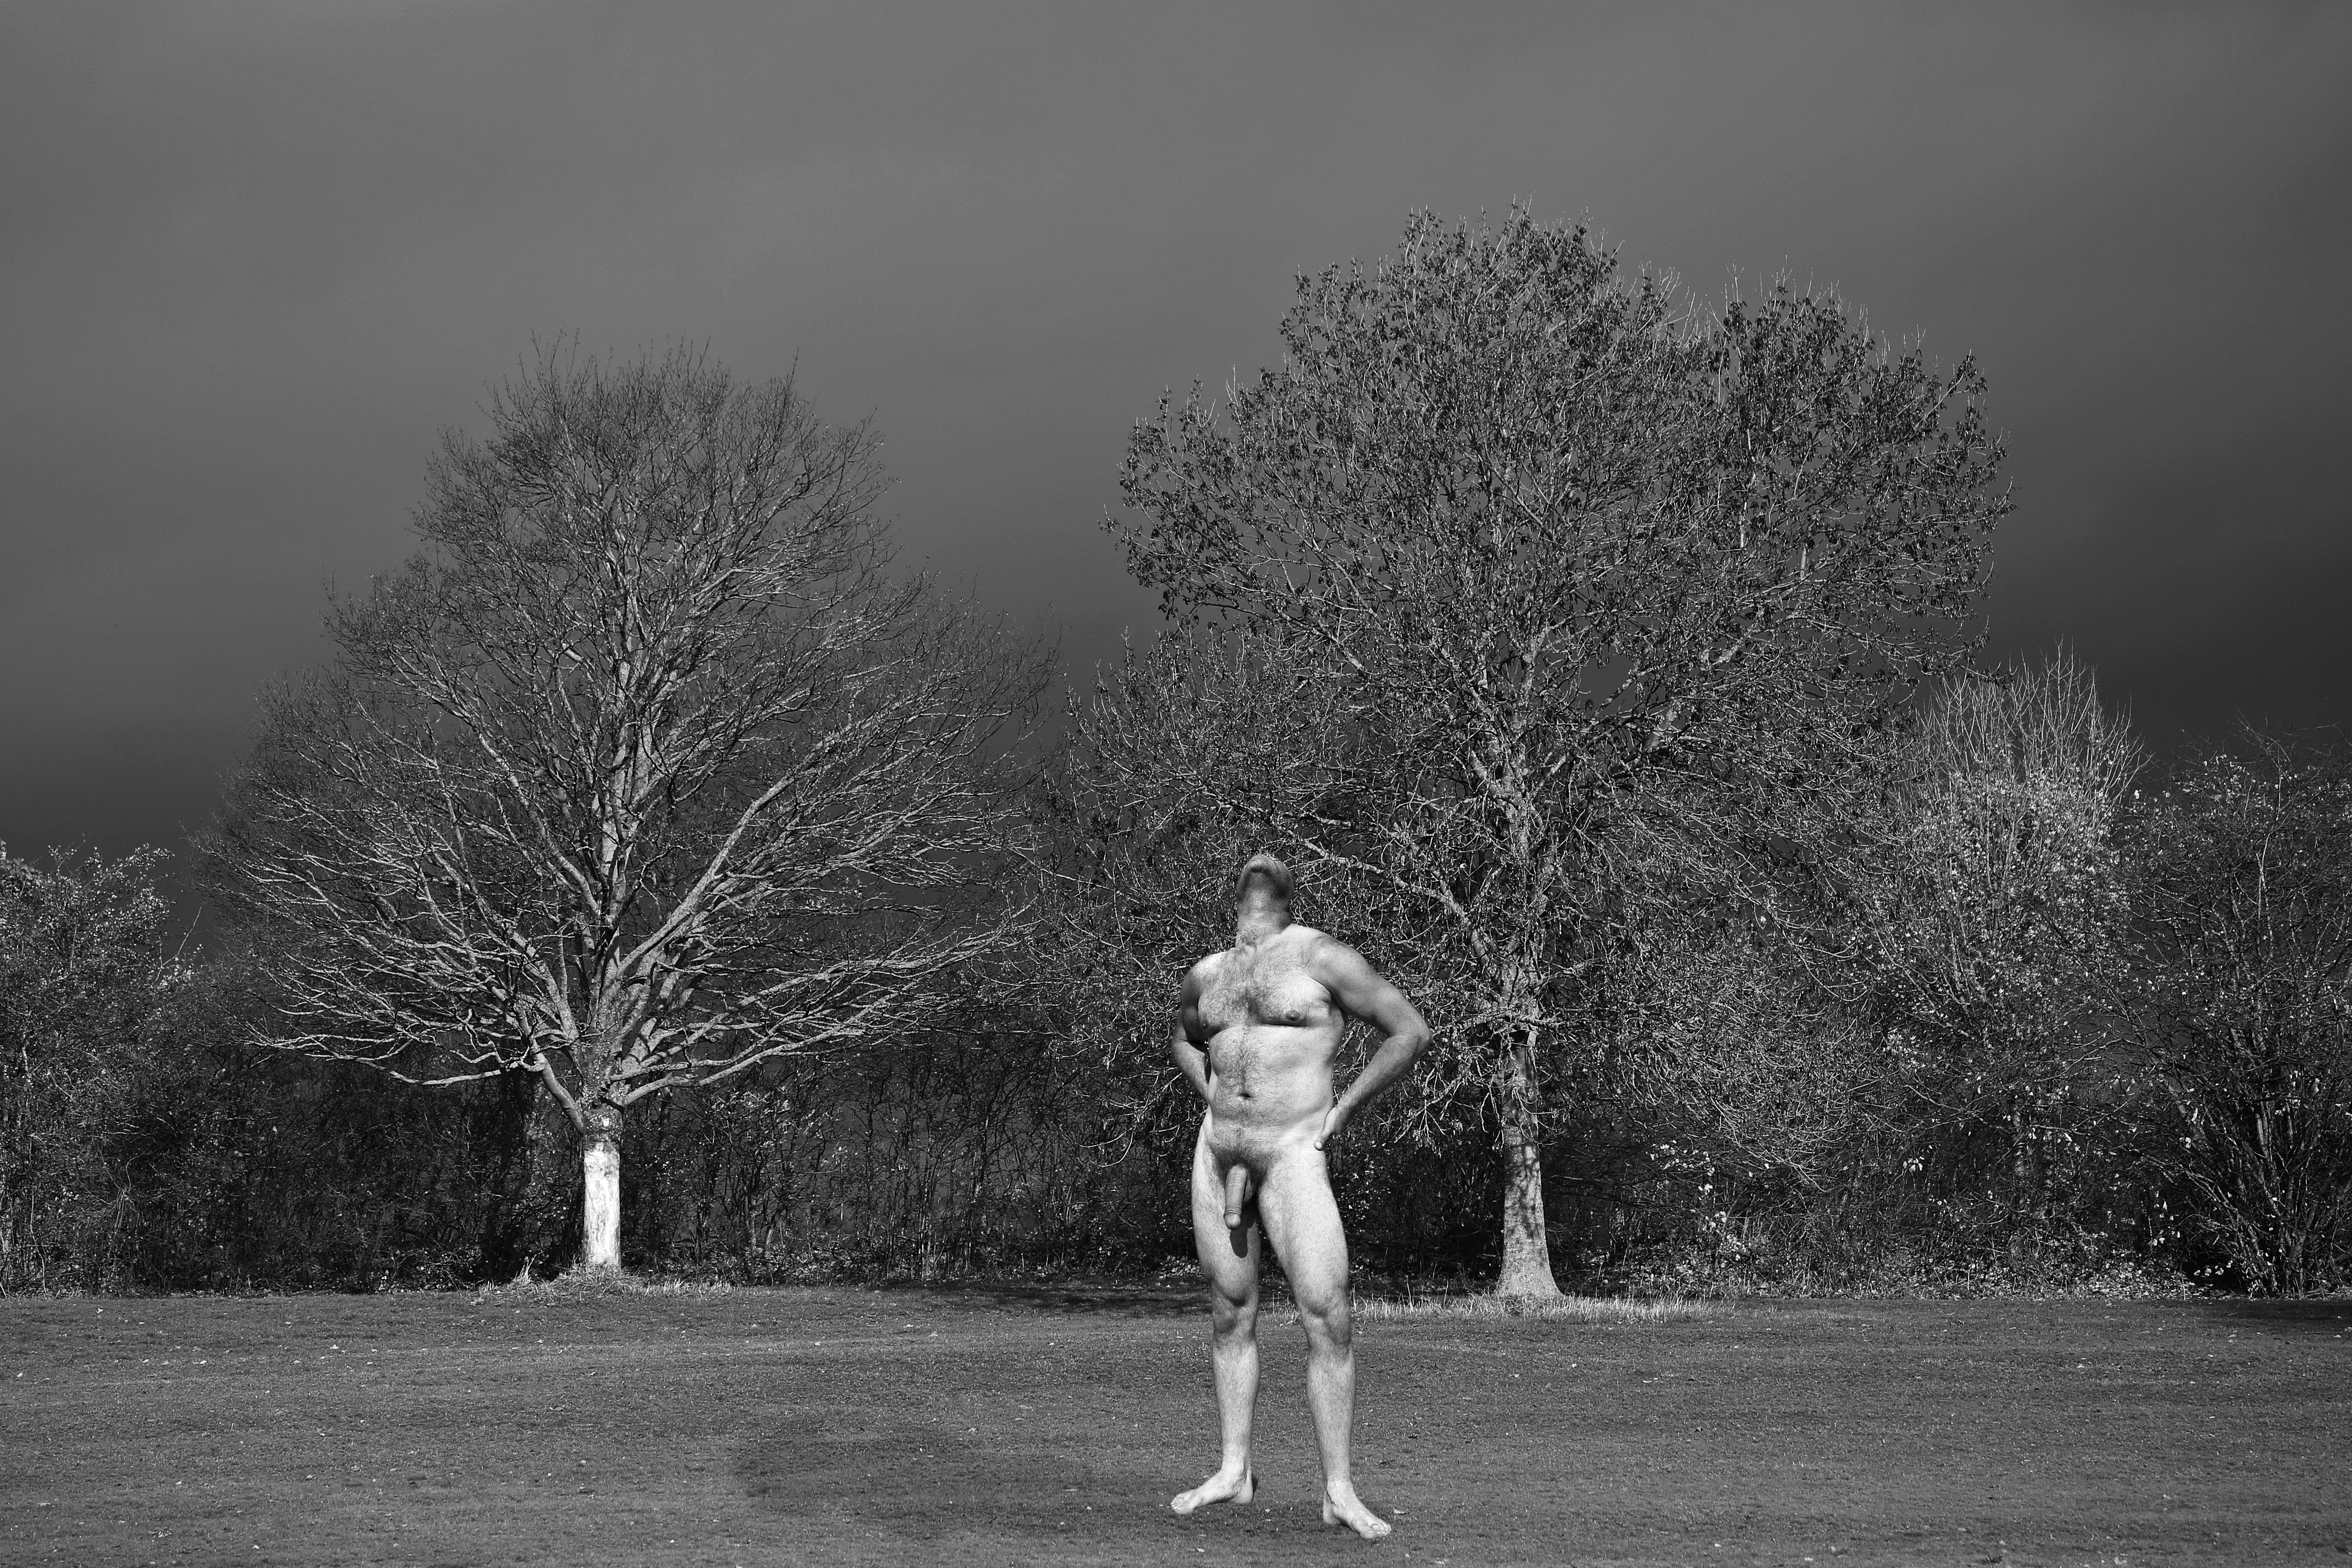
male, nude, nudity, naked, torso, black and white, trees, muscle, plant, People in nature, flash photography, branch, tree, sky, standing, gesture, grey, twig, grass, wood, woody plant, landscape, trunk, sculpture, art, meadow, human leg, grassland, monochrome photography, darkness, monochrome, recreation, Barechested, forest, winter, monument, running, road, freezing, still life photography, walking, plant stem, shadow, night, fun, midnight